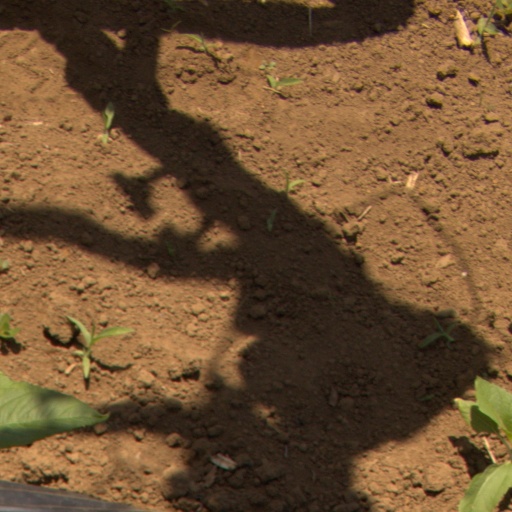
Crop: Jerusalem artichoke